MDP Wethersfield

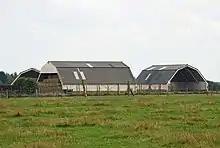
Hangars at MDPGA Wethersfield

Gardiner Associates, a fire investigation training provider, began providing residential fire investigation training courses for police, fire and forensic science practitioners at MDP Wethersfield in 2000. Millbrook Engineering uses Wethersfield as its "Extreme Manoeuvre Facility", which they describe as a "high security location for extreme dynamics evaluation and driver training with the world's largest on and off-road vehicles."